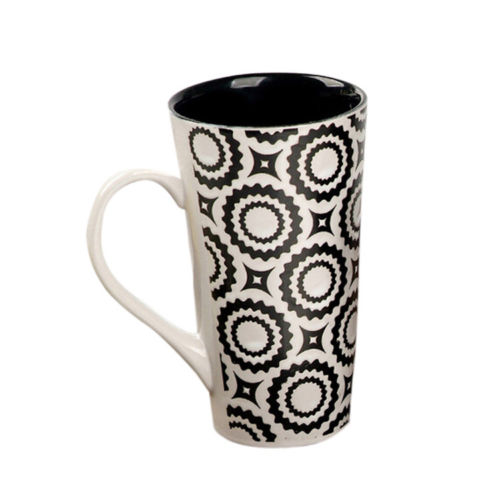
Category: mug